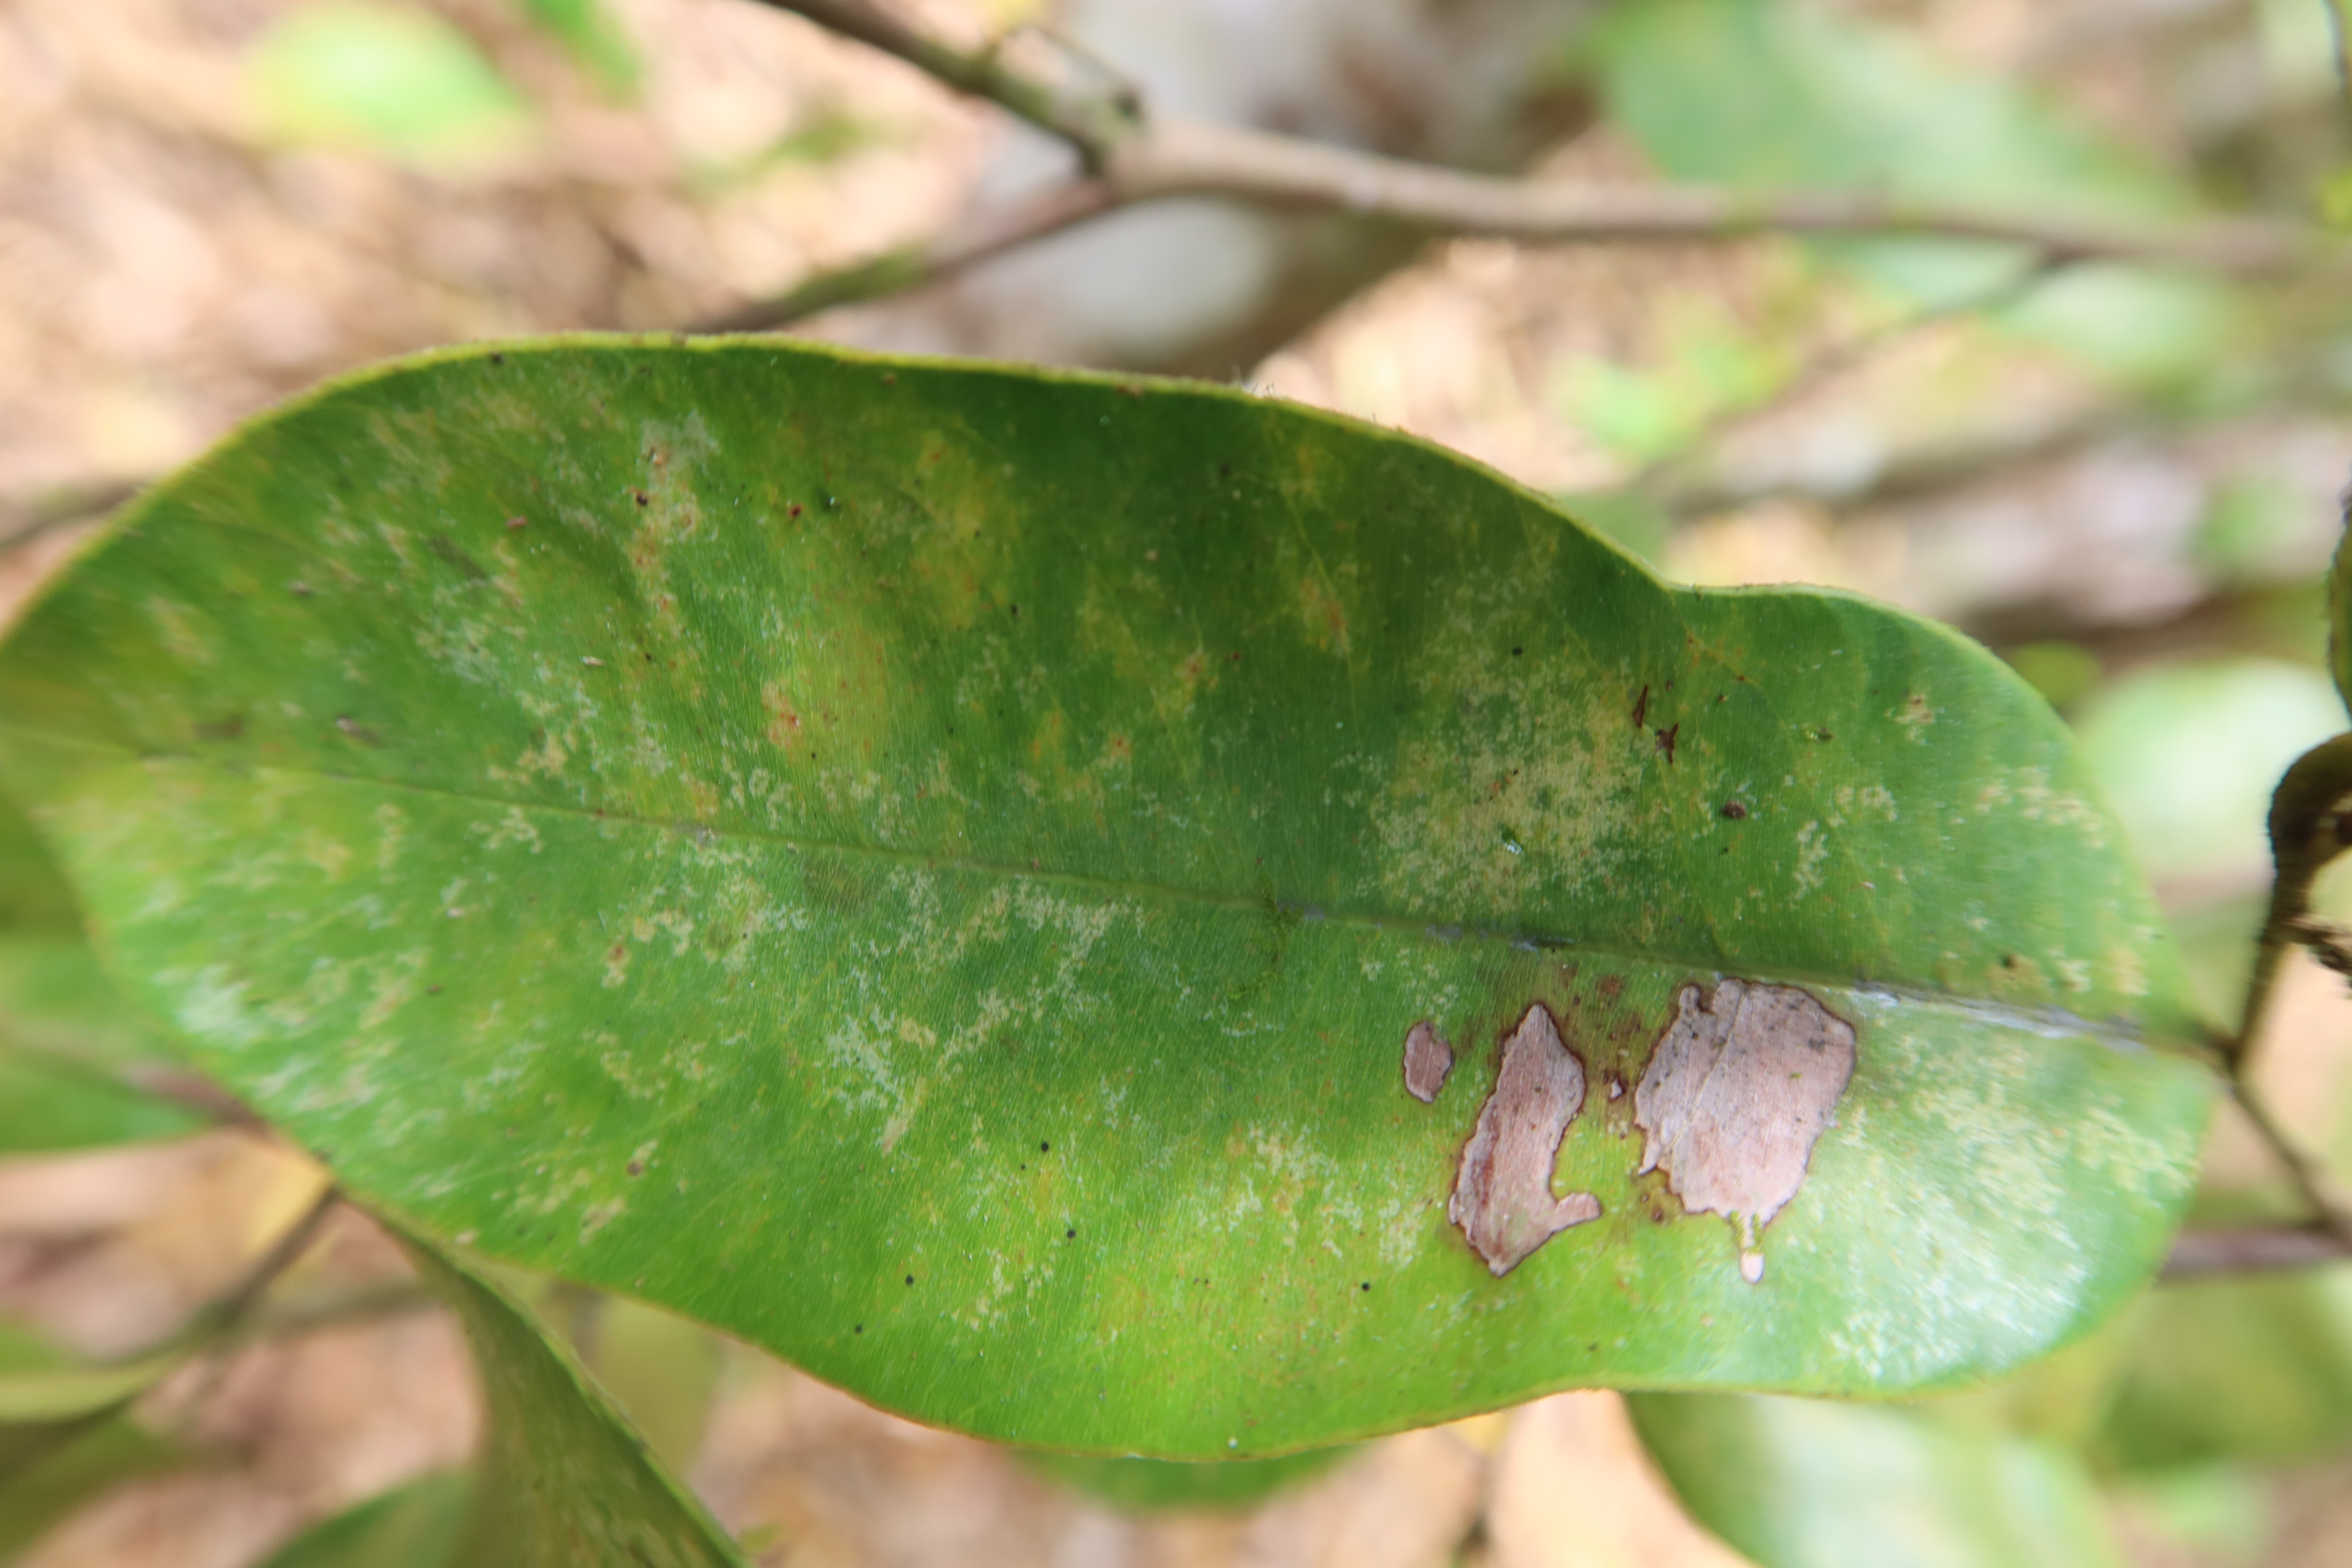
Label: Black spots